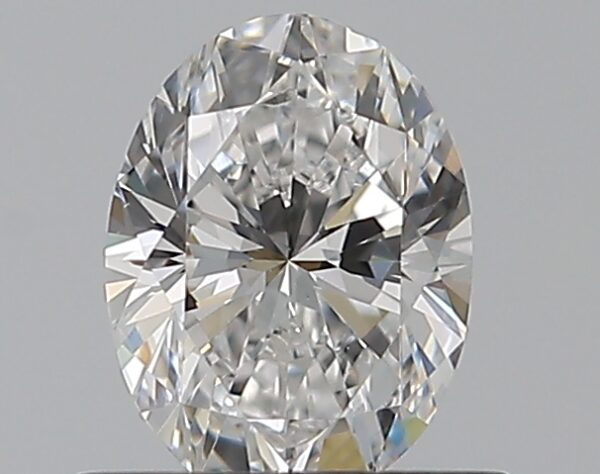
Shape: oval
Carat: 0.5
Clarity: VS2
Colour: E
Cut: EX
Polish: EX
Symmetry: VG
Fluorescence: N
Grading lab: GIA
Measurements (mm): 5.98 x 4.45 x 2.84